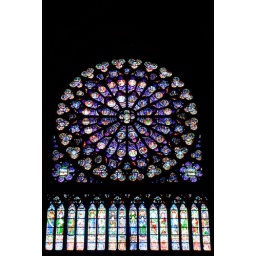
Some of the stained glass windows of Notre Dame cathedral, in Paris.